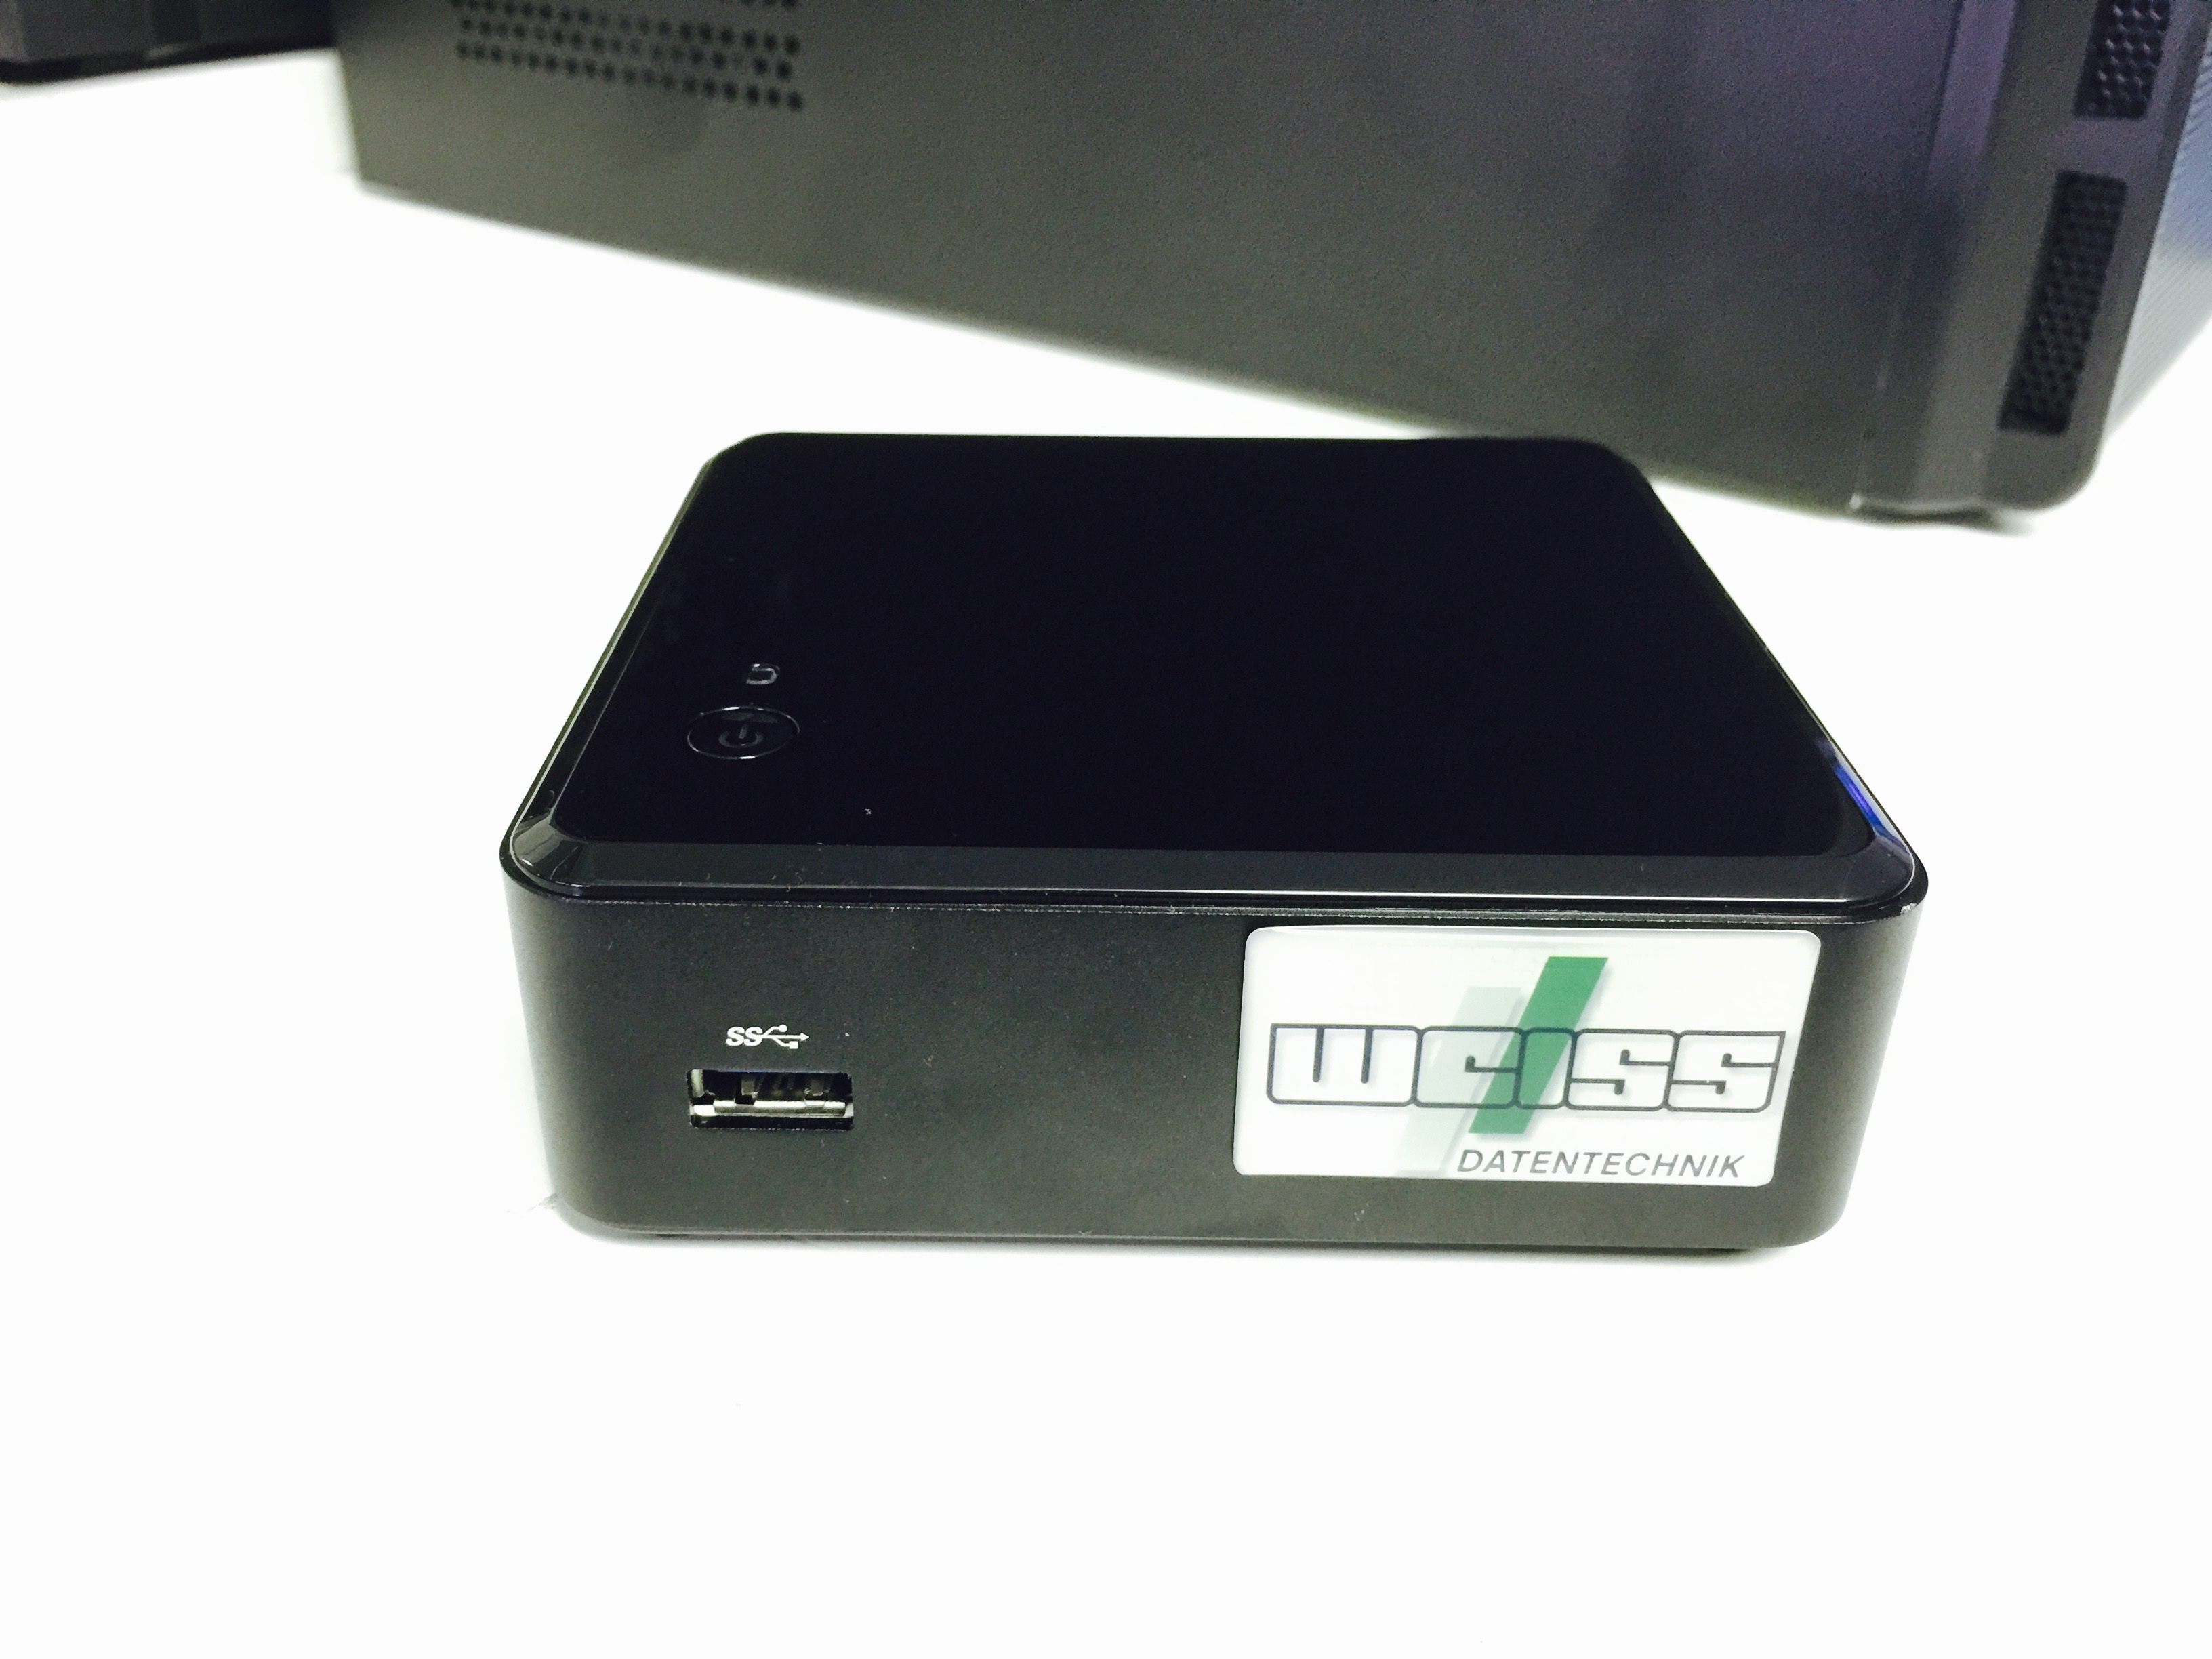
technology, white, electronics, multimedia, electronic device, electronics accessory, camera server, datentechnik